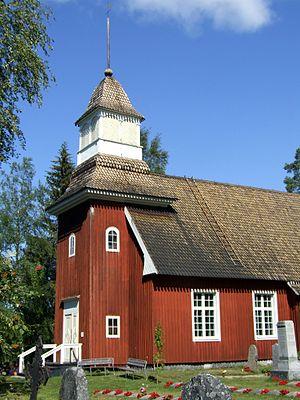
Cet article recense les églises évangéliques-luthériennes de Finlande.